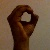
The image shows a hand gesture representing the letter 'O' in Indian Sign Language.